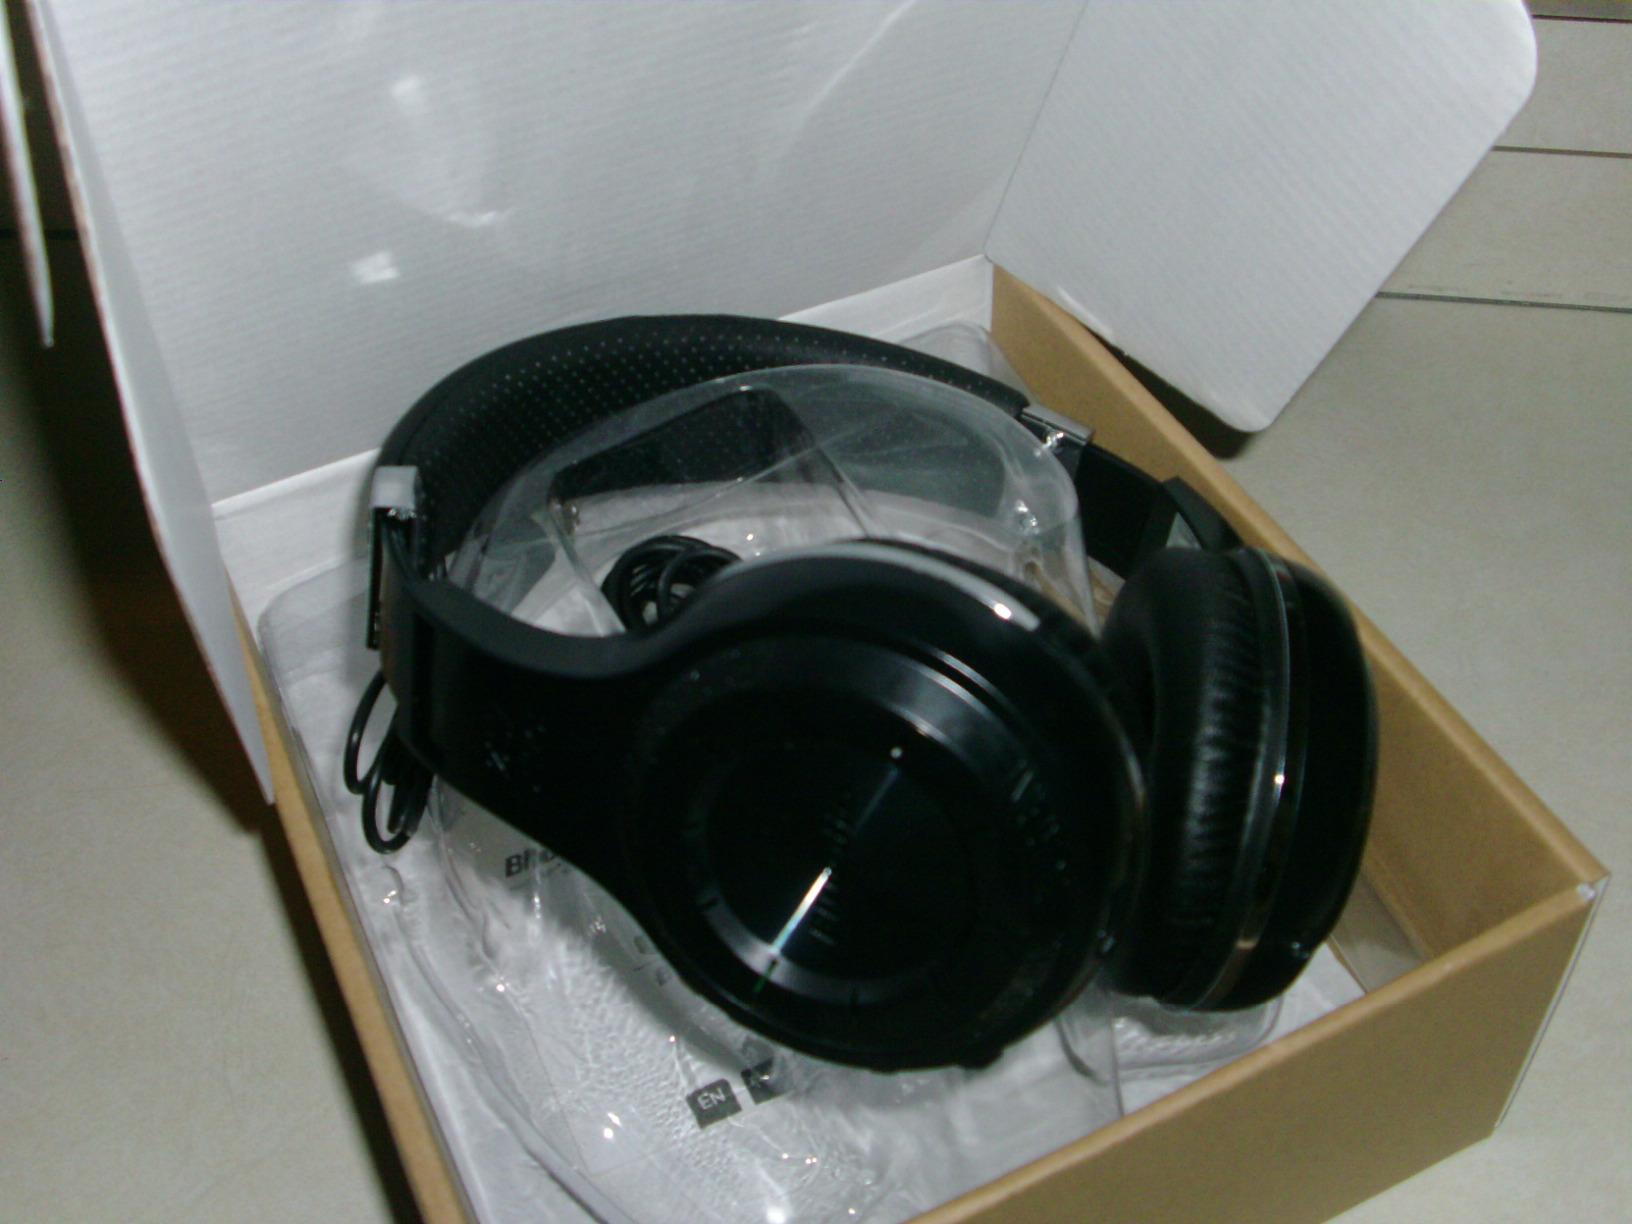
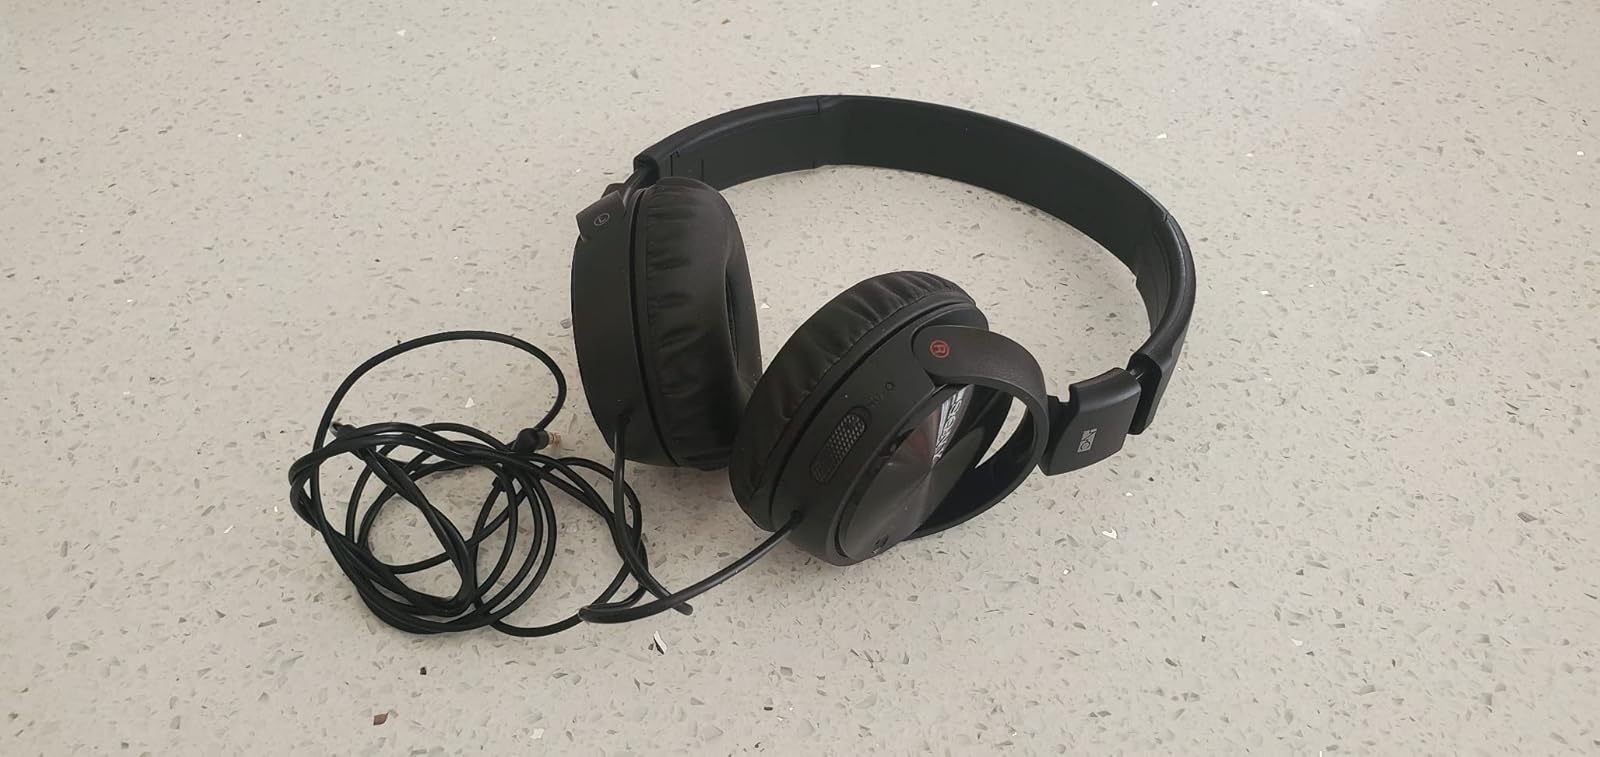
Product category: headphones
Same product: no